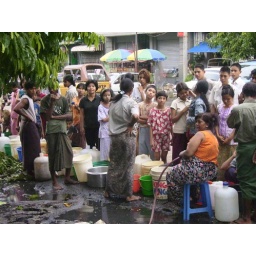
People are standing in line to get drinking water in Yangon after the cyclone. Photo courtesy of Growing Together.